12th IIFA Awards

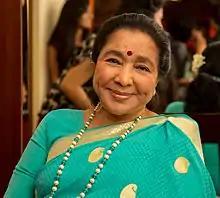
Dharmendra at IIFA press conference.

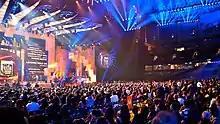
The awards ceremony in the Rogers Centre

While co-hosting the Music Awards, a man jumped on stage and clamped himself to Shahrukh Khan's injured leg. He was later removed from the stage, when Shahrukh said "You're hurting my leg. Please move!". But, Shahrukh did agree to meet after the show upon the request of the man.